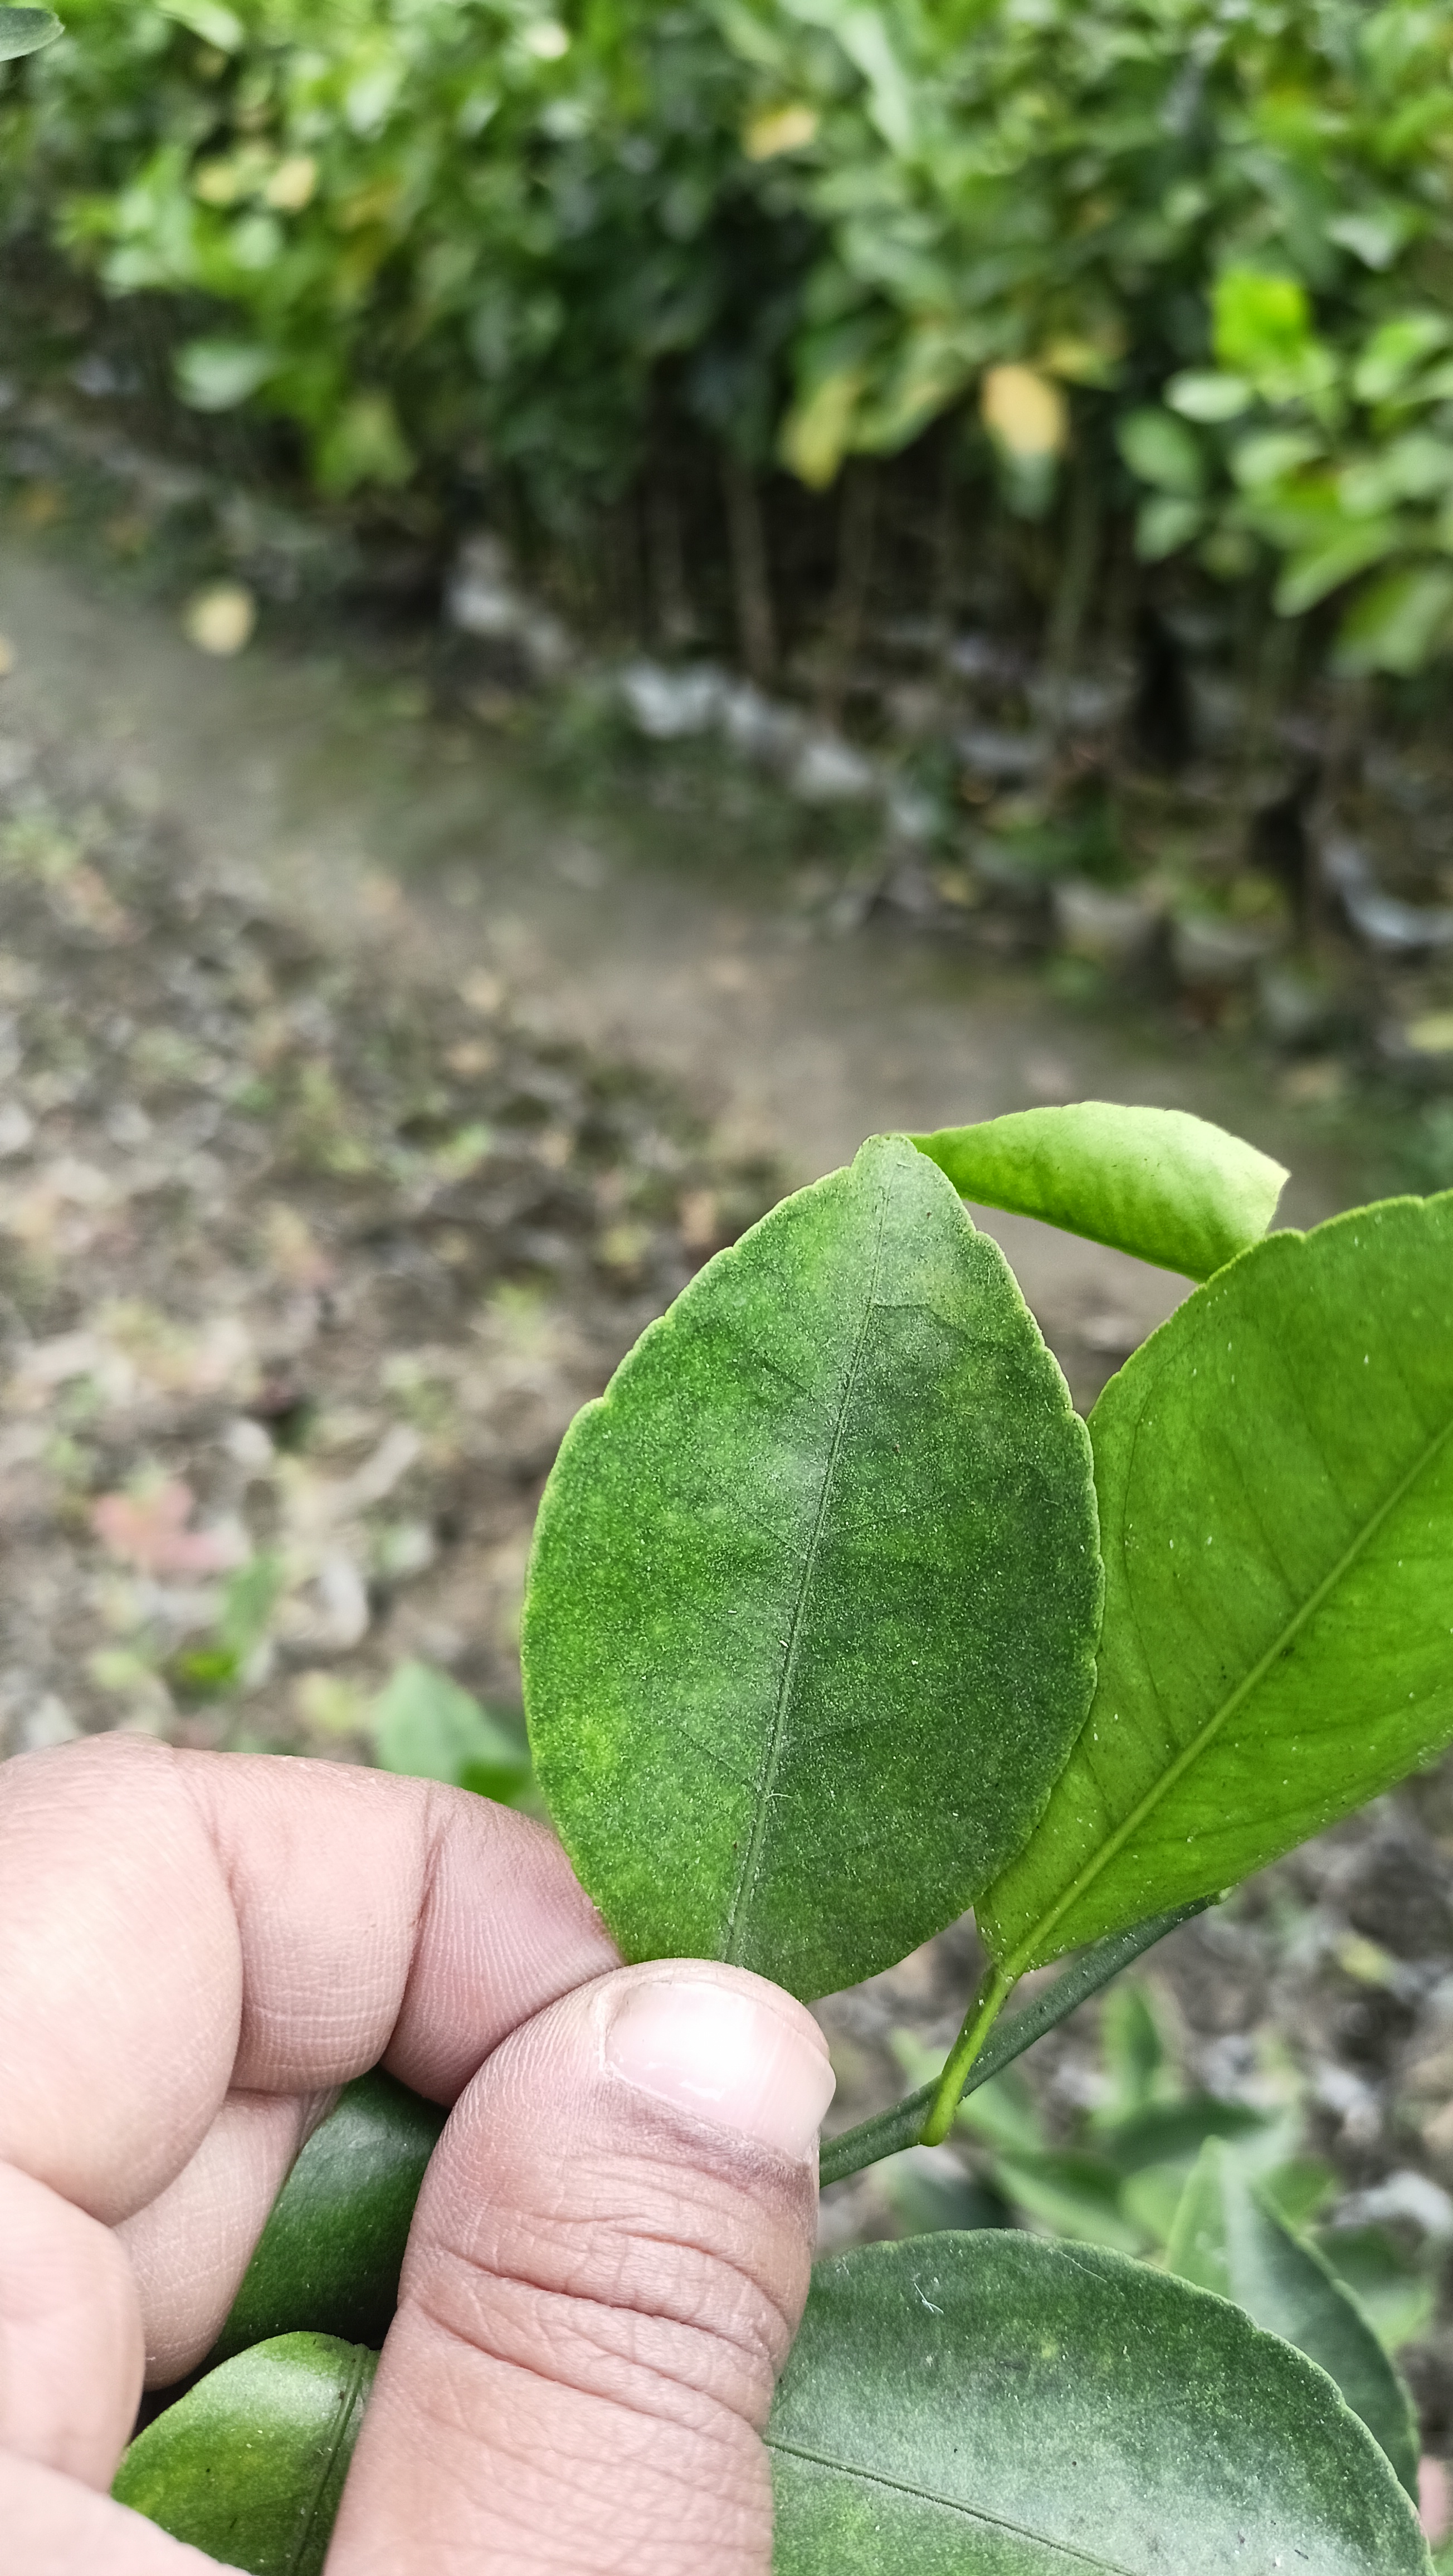
Mandarin leaf variety: China Mishti